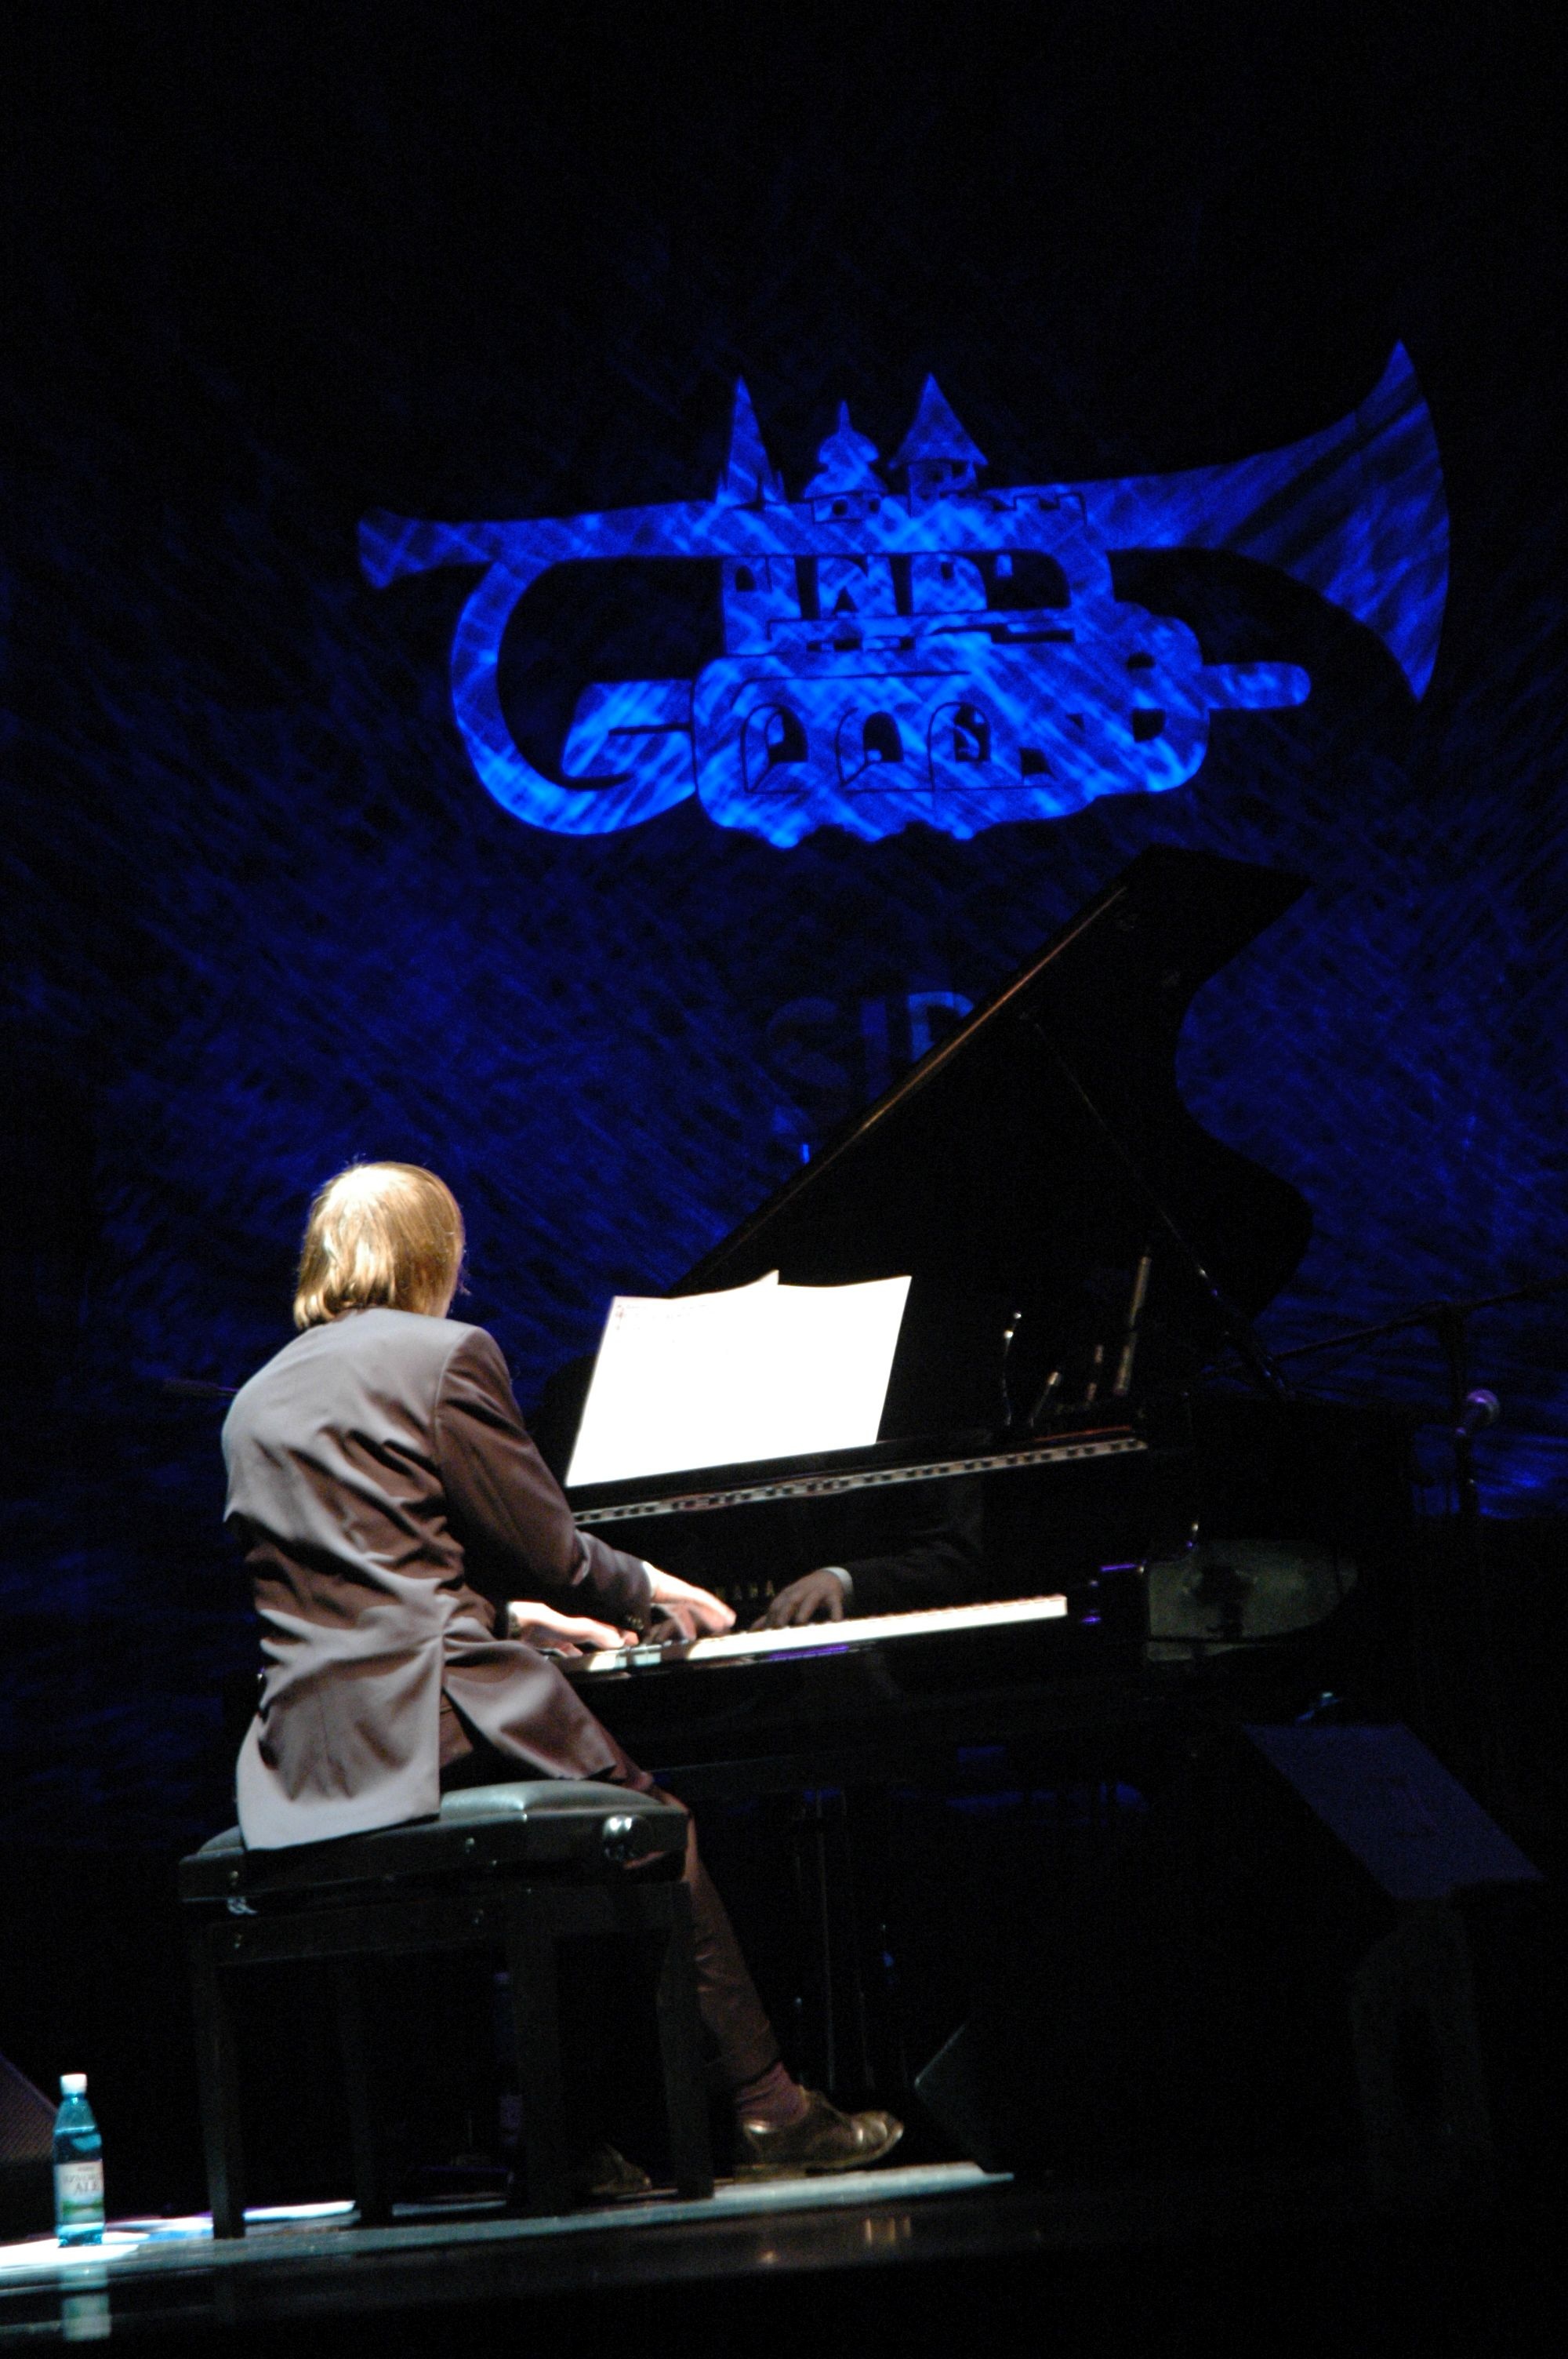
music, light, concert, instrument, piano, darkness, blue, musician, spotlight, stage, jazz, musical, performance, event, trumpet, entertainment, pianist